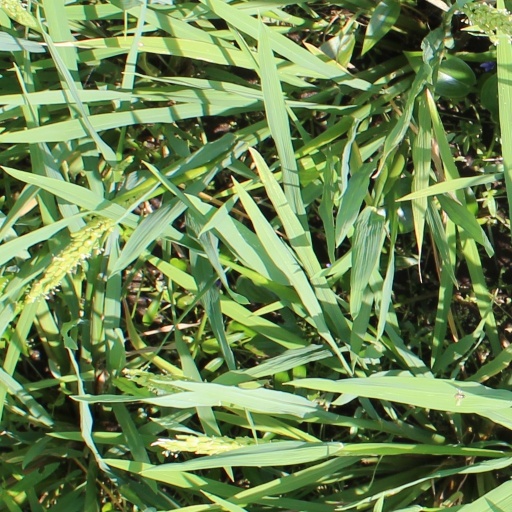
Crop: rice